National Museum (Malaysia)

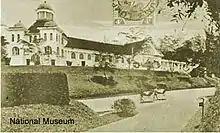

The Selangor Museum collection grew rapidly under curator, then director, Herbert Christopher Robinson. Other notable staff at Selangor Museum included Cecil Boden Kloss and Eibert Carl Henry Seimund. The museum also hired hunters and collectors from Sarawak, including Charles Ulok.